Coming Soon (1982 film)

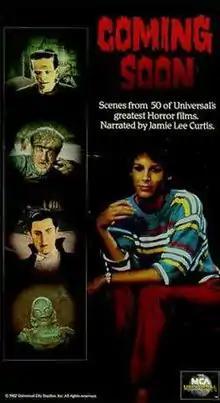

Coming Soon is a 1982 American direct-to-video documentary film directed by John Landis for Universal Pictures. Landis used trailers of old Universal horror and thriller films to create his own contribution to his favorite film genres. The film is narrated by Jamie Lee Curtis.